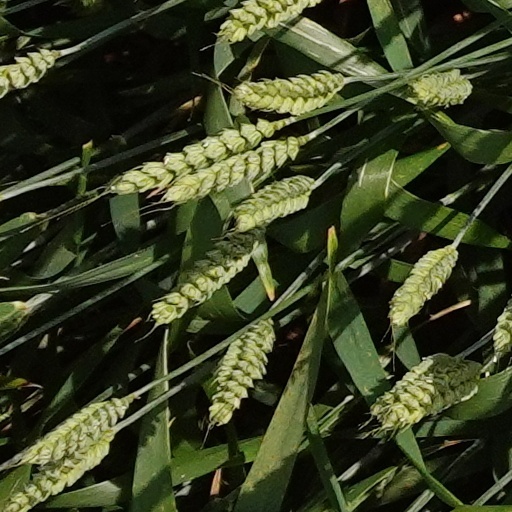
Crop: wheat